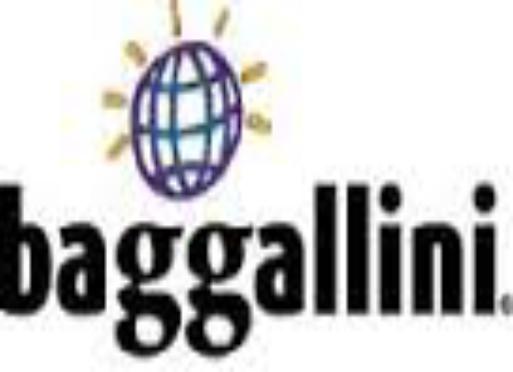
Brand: Baggallini
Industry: Clothes